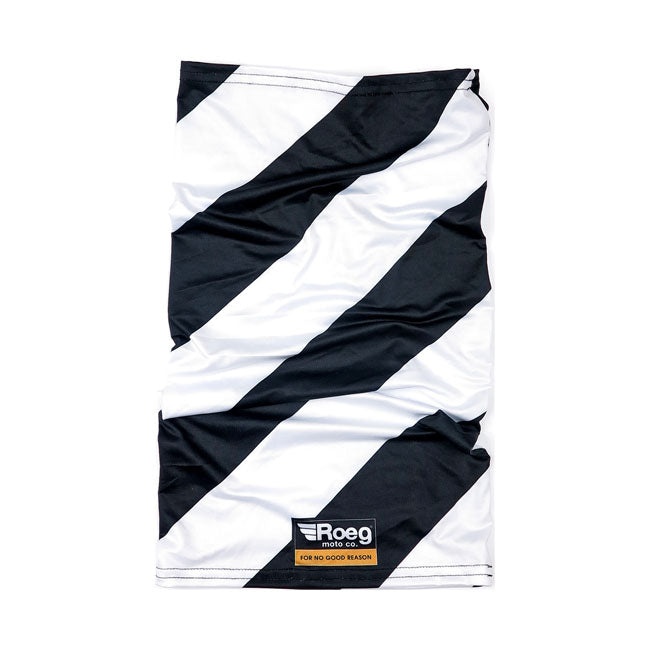
Roeg Neck Tunnel Off White / Black
Roeg Neck Tunnel Off White / Black Roeg Neck Tunnel Off White / Black Experience the versatility of the Roeg Neck Tunnel Off White / Black . As a leading UK retailer for Roeg, Moto Central offers a wide selection of their premium accessories, ensuring you're prepared for any riding condition. This Roeg Neck Tunnel is a multi-functional accessory that can be worn in various ways, including as a balaclava, face mask, beanie, or headband. Crafted from a comfortable and breathable fabric, it provides warmth and protection against the elements. The stylish Off White / Black colourway adds a touch of personality to this essential piece of riding gear. At Moto Central, we are committed to providing our customers with the best possible selection. We can easily order any Roeg Neckwear style and colour you desire, ensuring you're always prepared for your next ride.
Brand: Roeg
Category: Apparel & Accessories > Clothing Accessories > Neck Gaiters